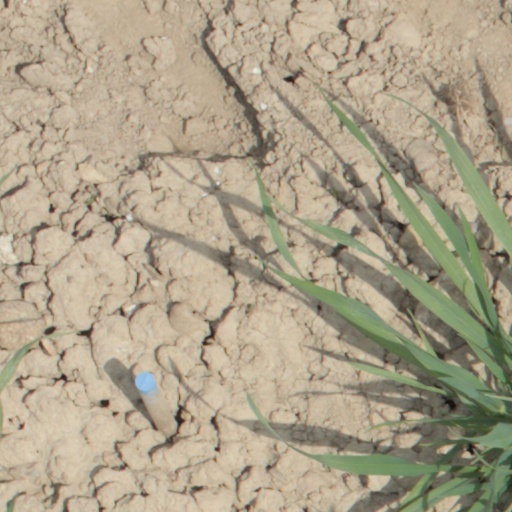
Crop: wheat